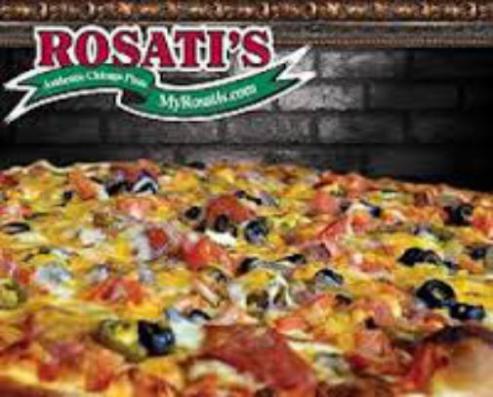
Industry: Food